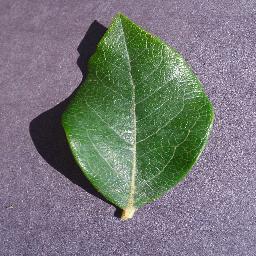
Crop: blueberry
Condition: healthy